Lido Vieri

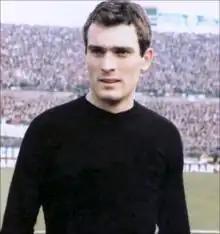
Vieri c. 1970

Lido Vieri (born 16 July 1939) is an Italian former football player and manager who played as a goalkeeper. He won the 1968 European Championship and was a runner-up at the 1970 FIFA World Cup with the Italy national team.